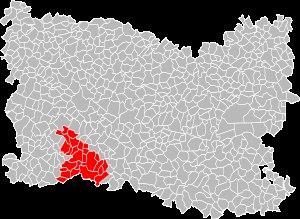
Le Déluge est une ancienne commune française située dans le département de l'Oise en région Hauts-de-France.